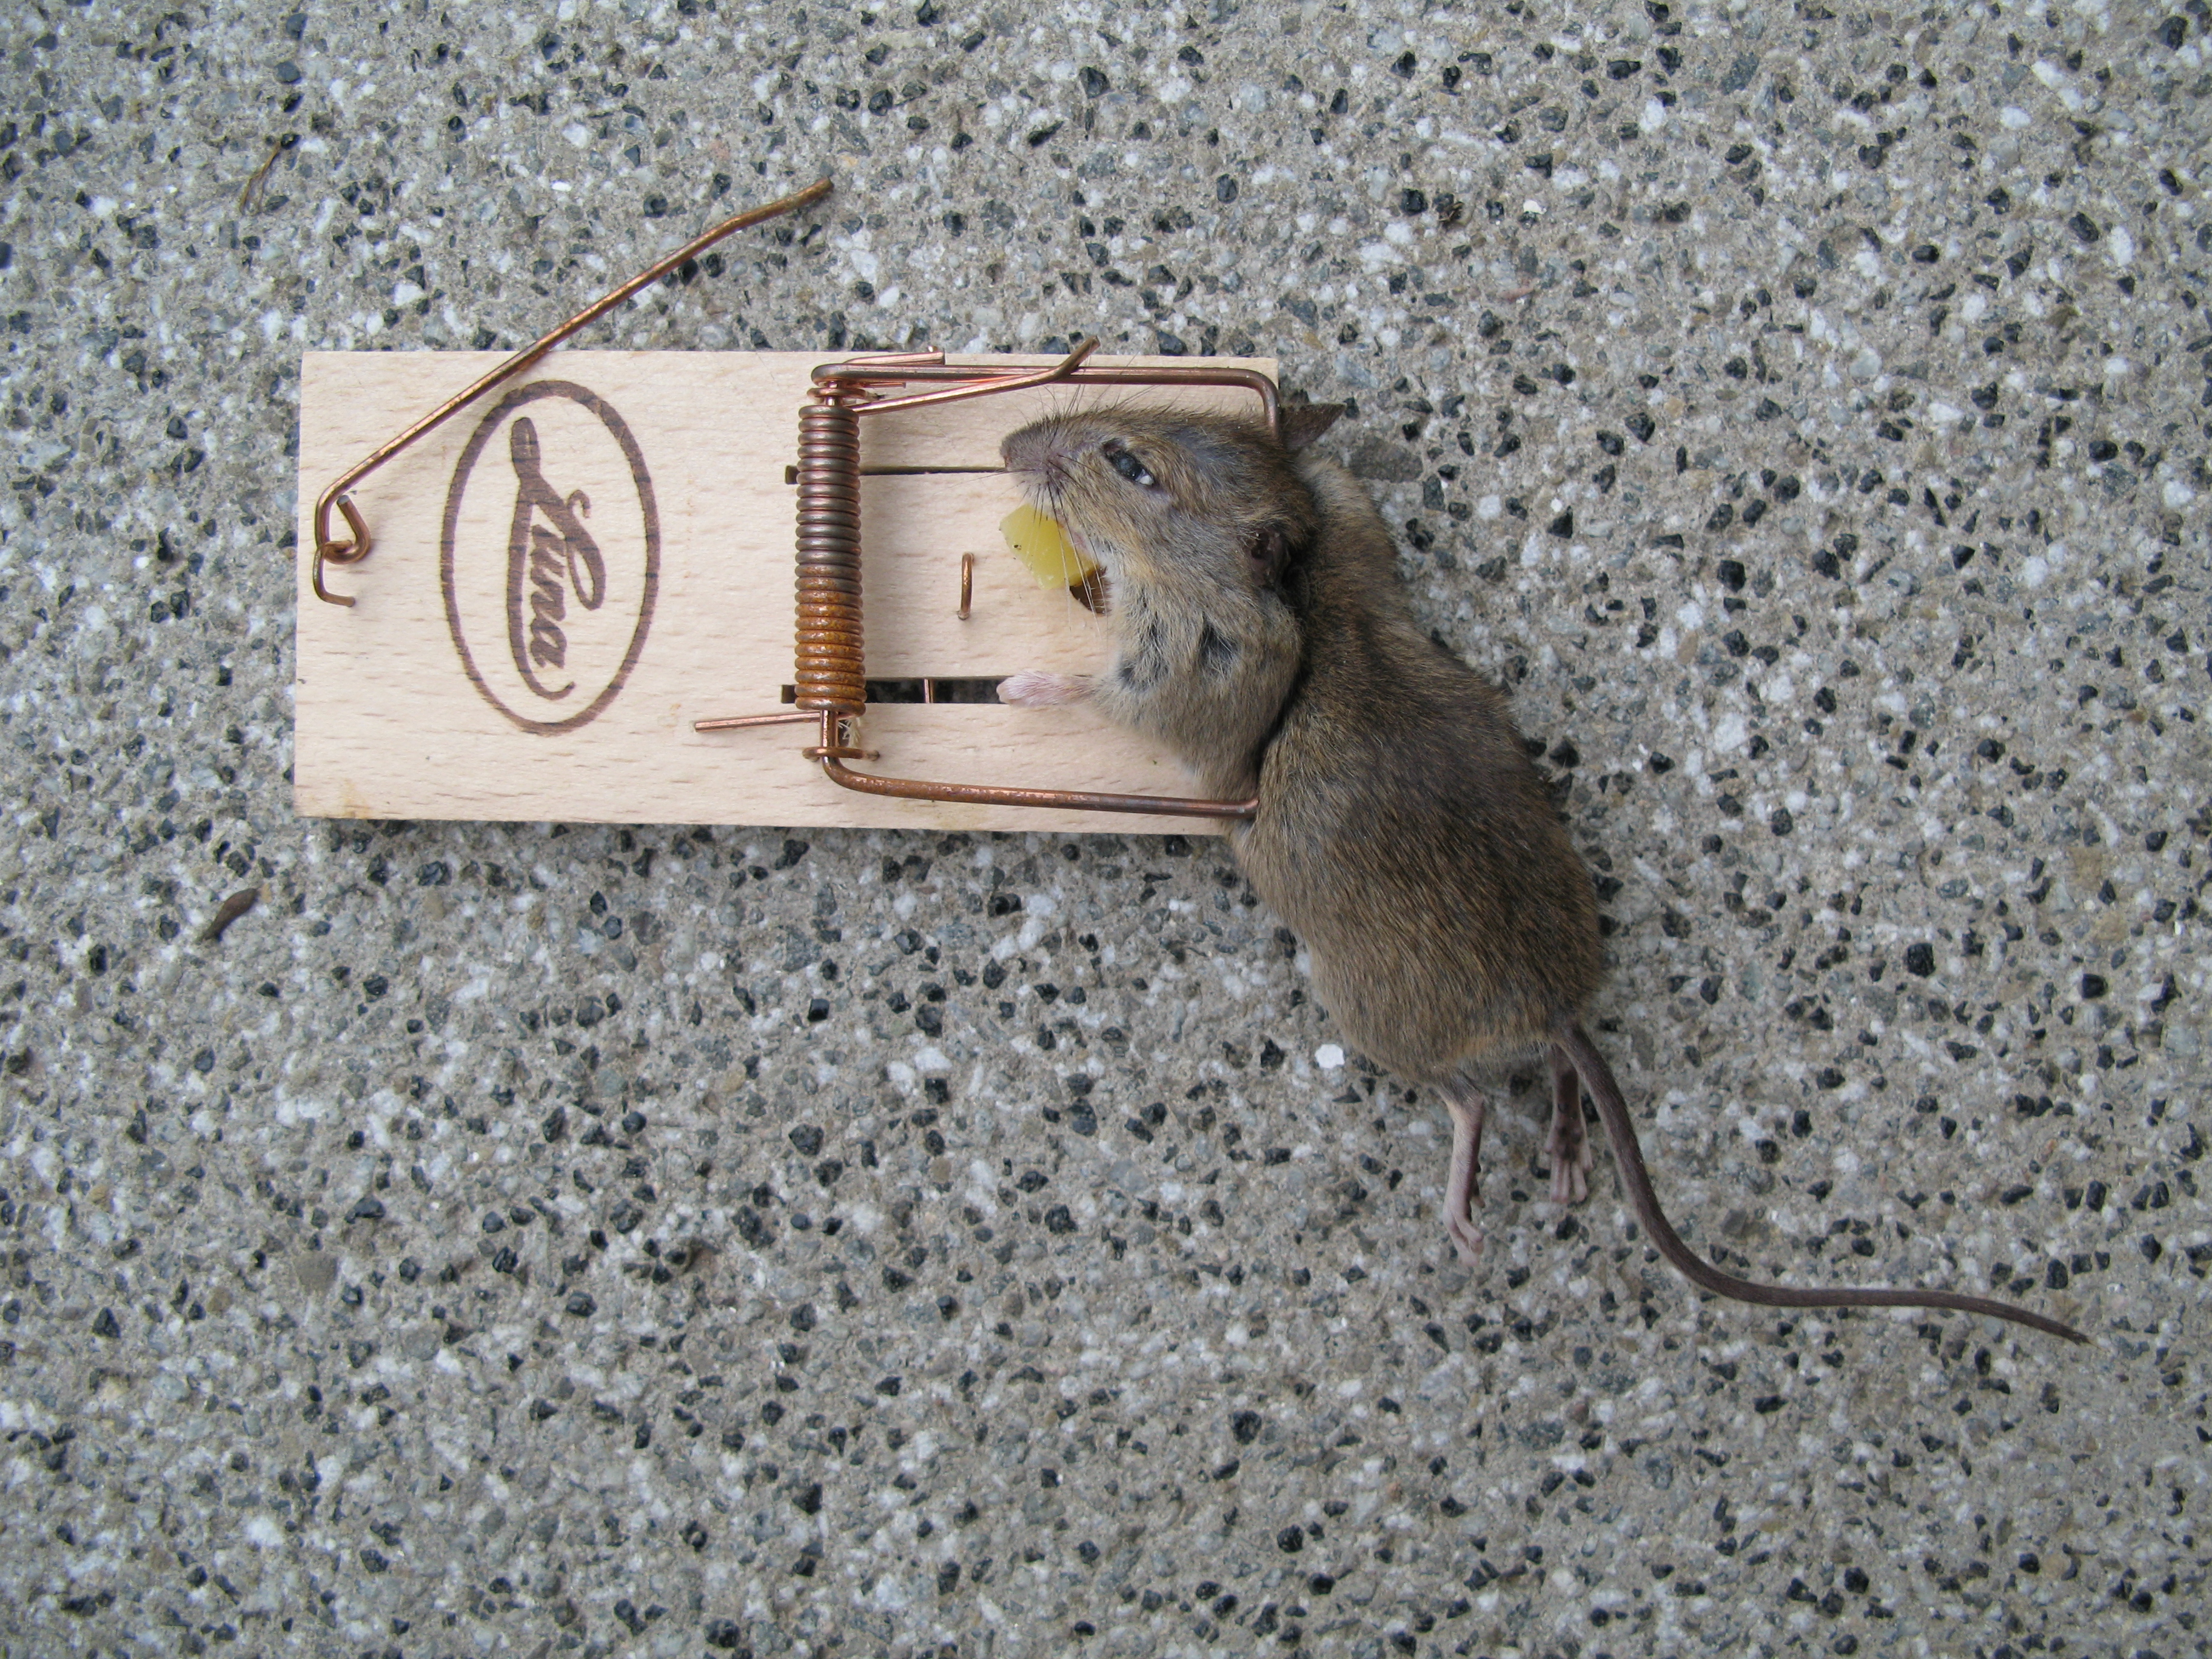
mouse, trap, cheese, rat, muridae, muroidea, mousetrap, rodent, gerbil, pest